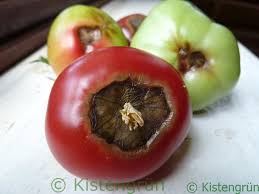
Label: trash